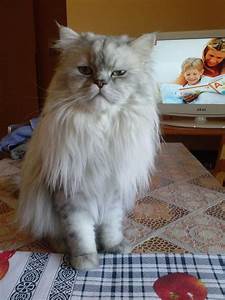
Label: gatto